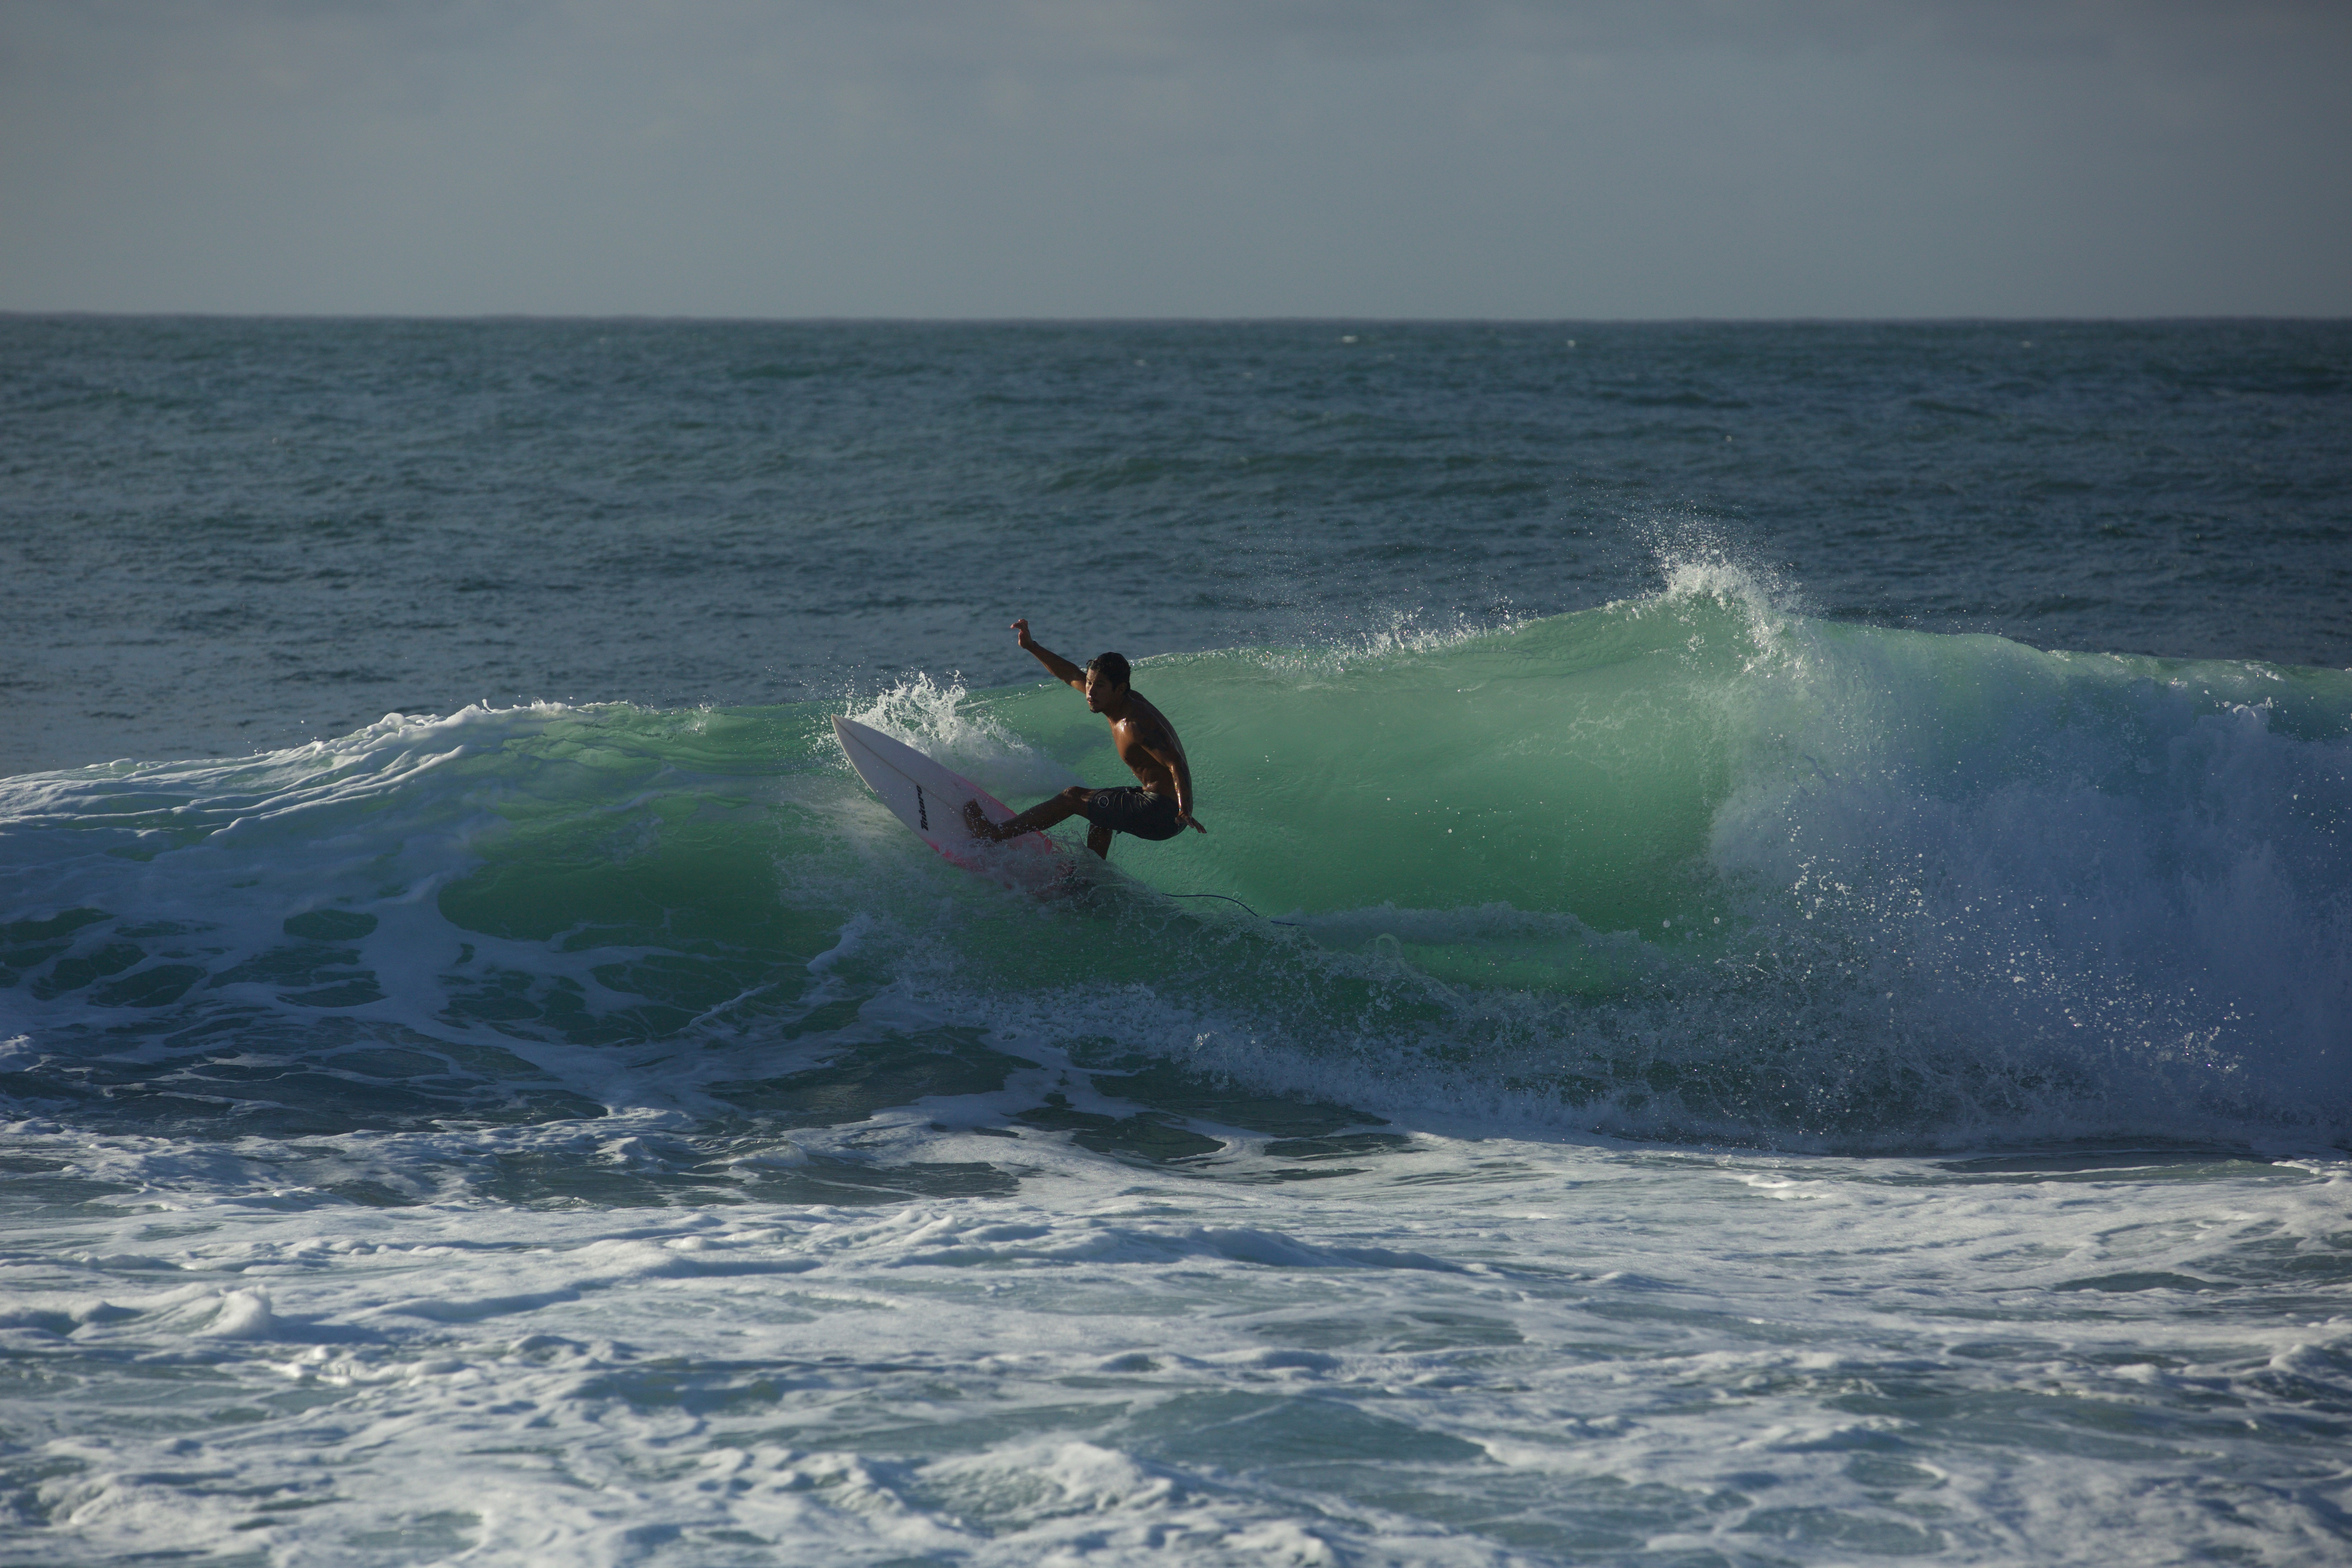
sea, ocean, wave, surfing, surfboard, extreme sport, sports, water sport, wind wave, boardsport, surfing equipment and supplies, surface water sports, individual sports, bodyboarding